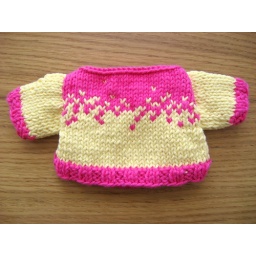
Gradient short sleeve sweater in yellow and pink (bacK)